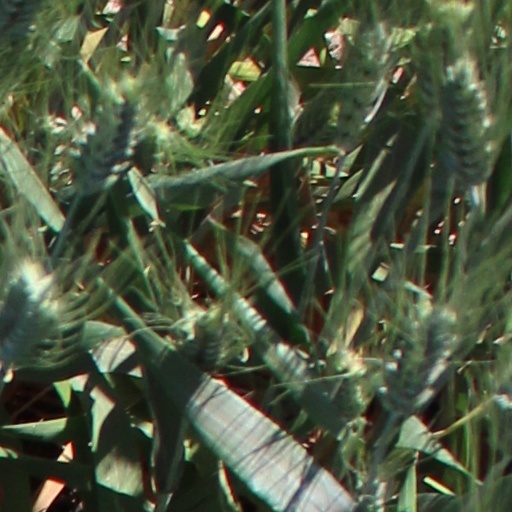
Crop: wheat